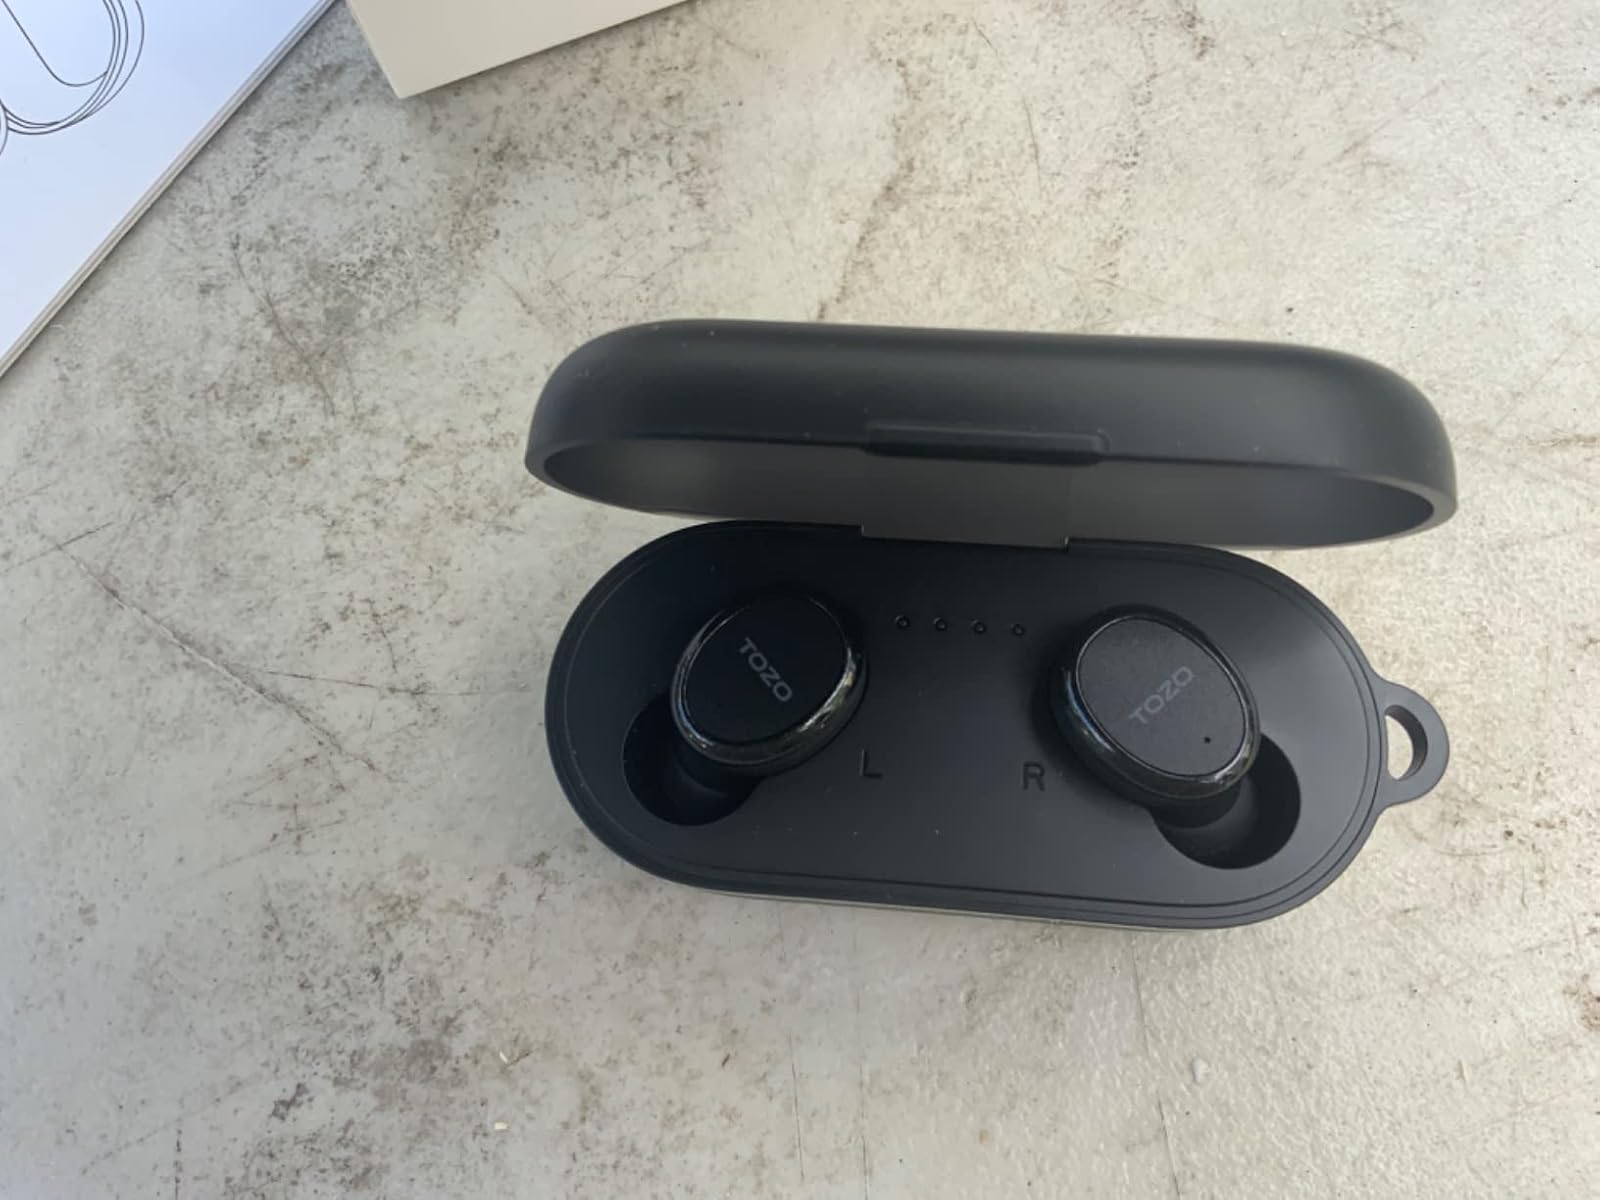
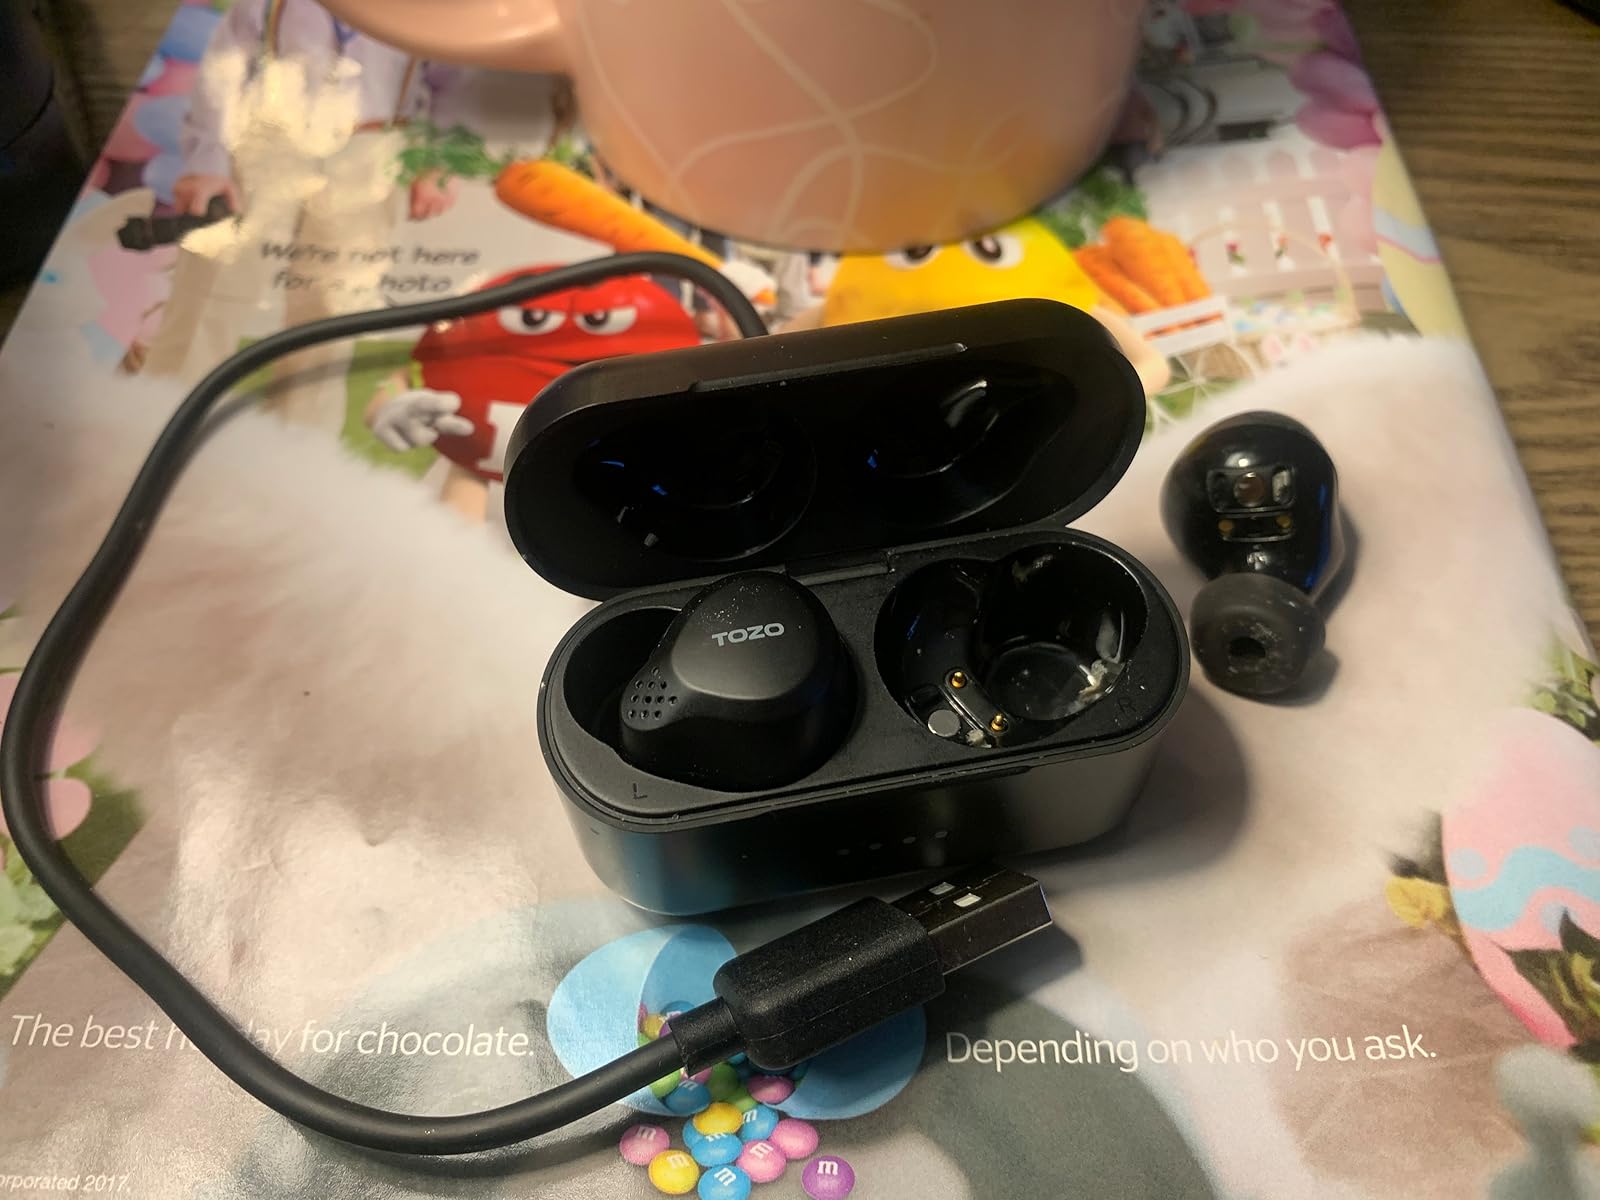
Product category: earbuds
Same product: no